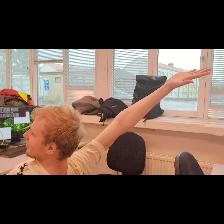
Label: Human